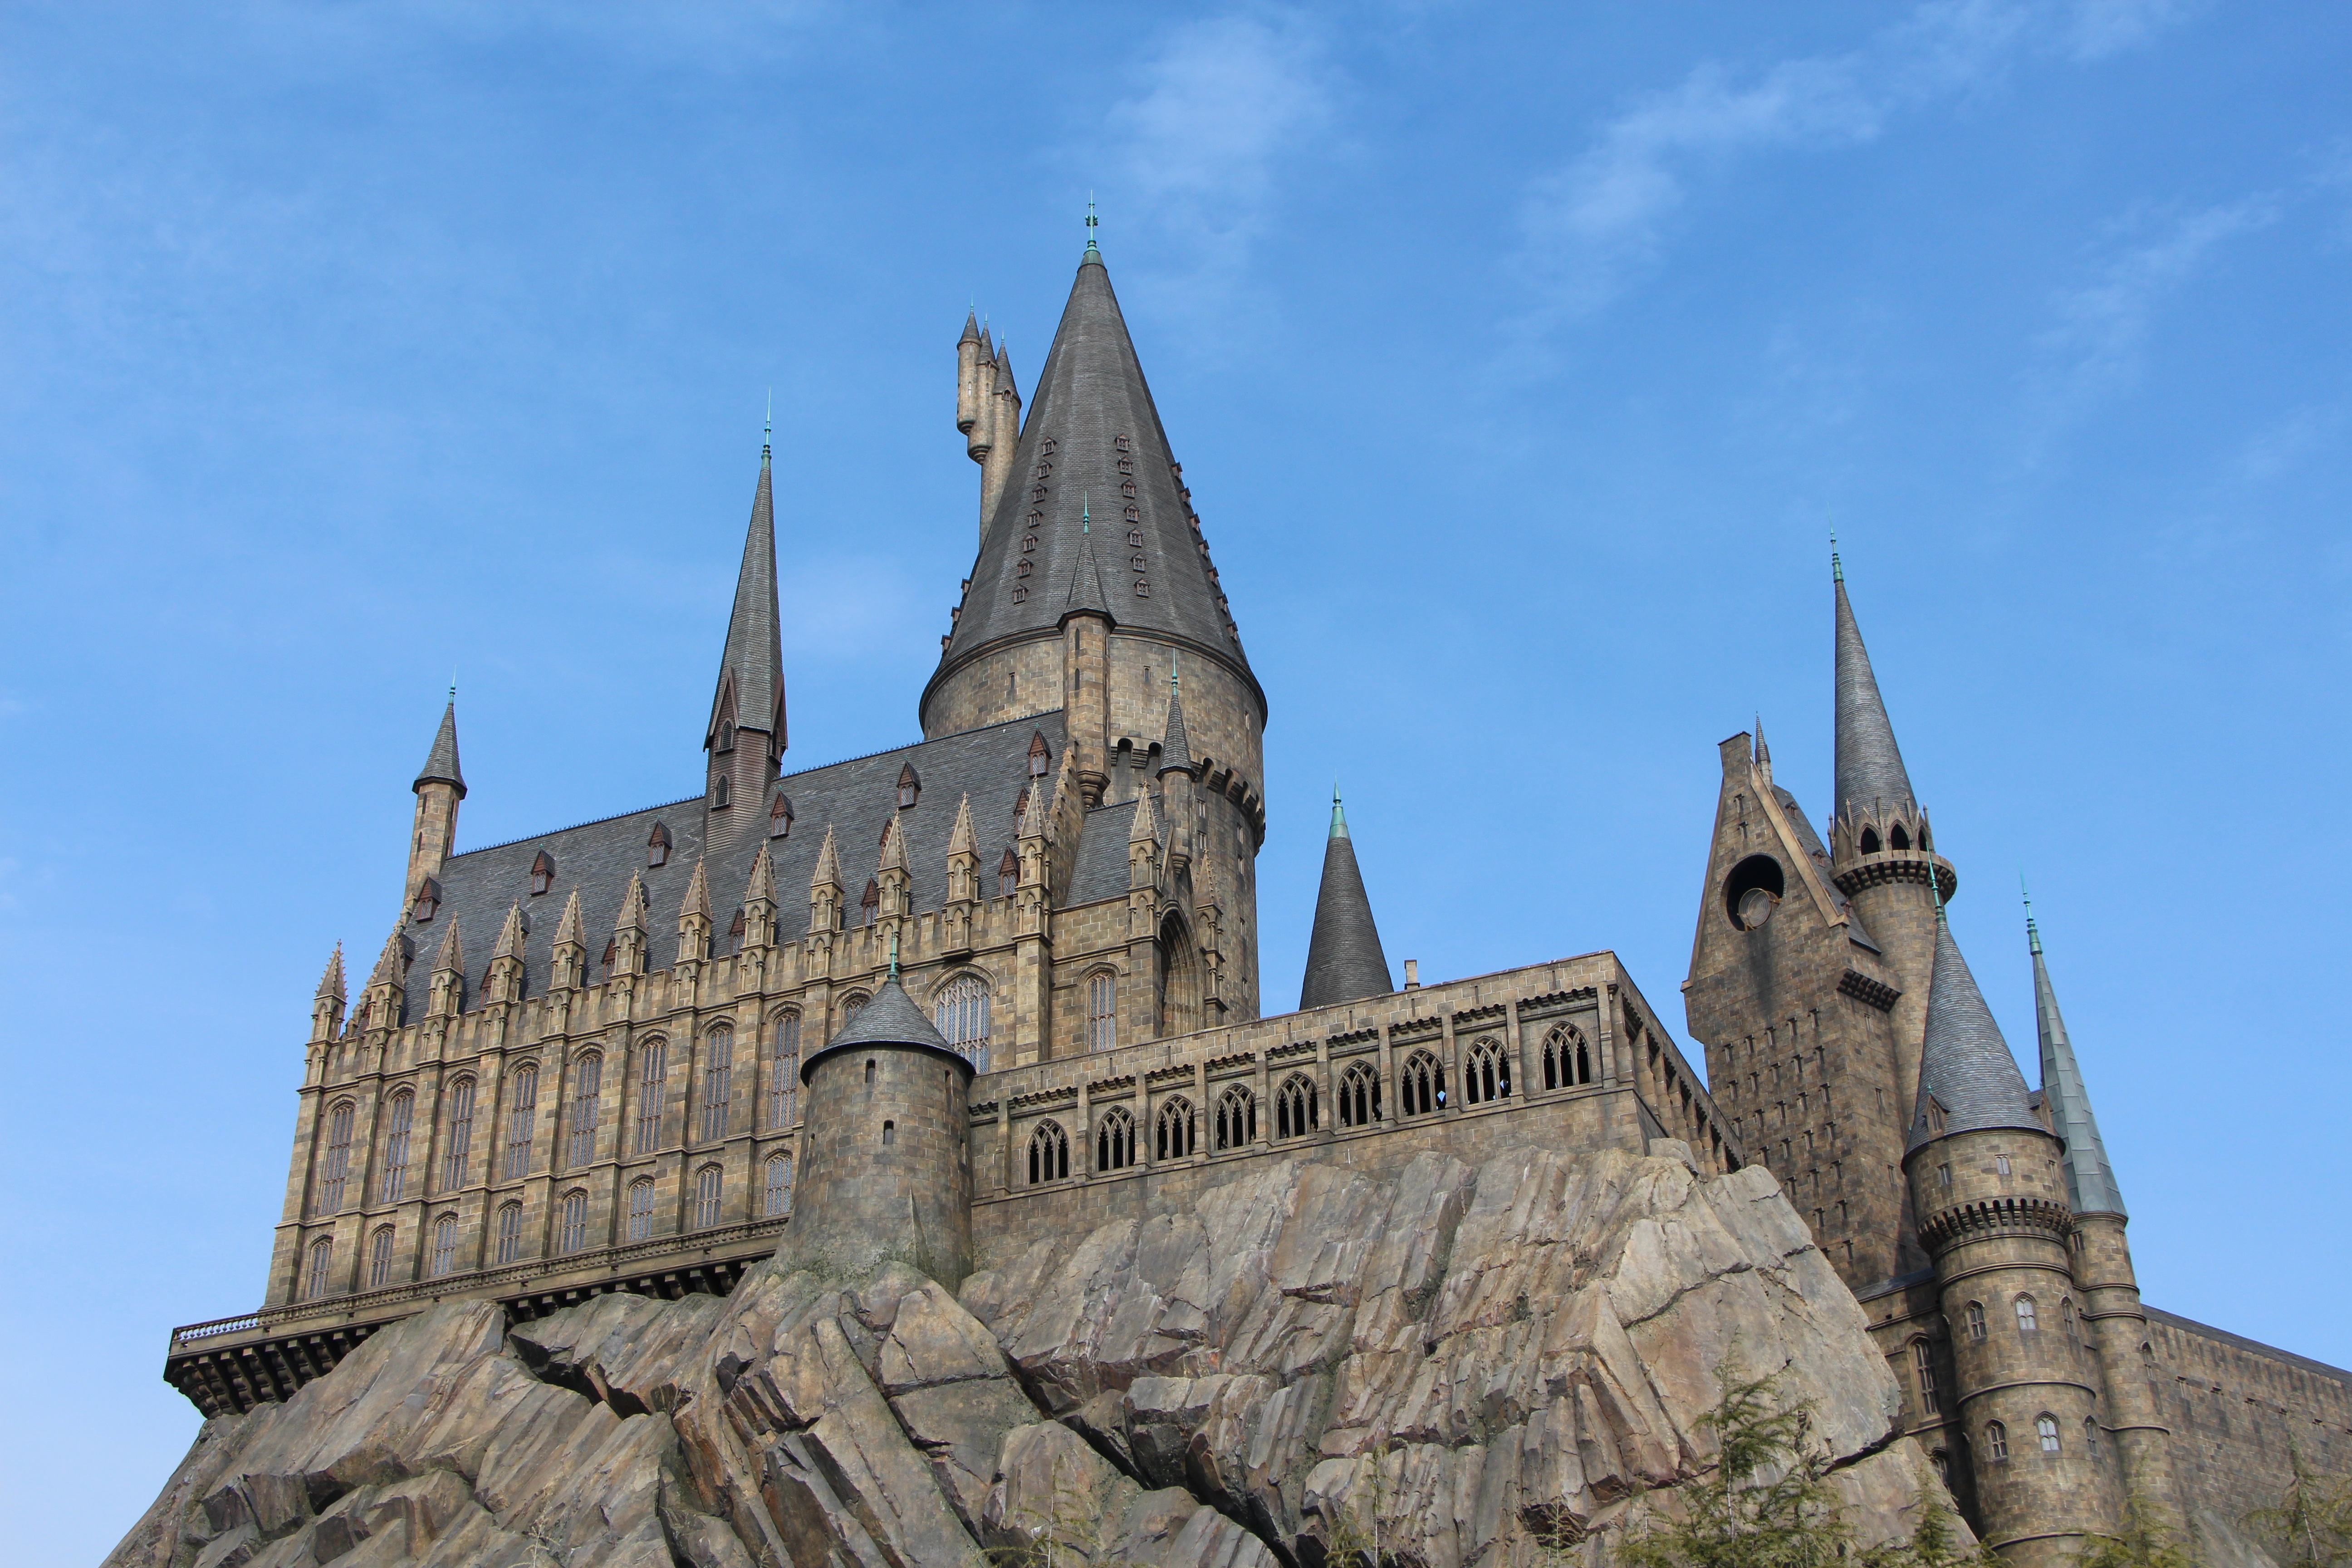
landscape, architecture, sky, building, chateau, palace, stone, tower, castle, landmark, cathedral, japan, place of worship, harry potter, spire, steeple, osaka, hogwarts, gothic architecture, tours, universal studios japan, historic site, play garden